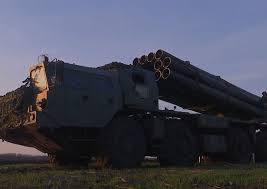
Label: Self Propelled Artillery